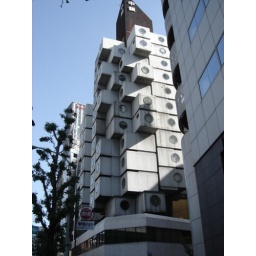
Crazy office building in Shimbashi.